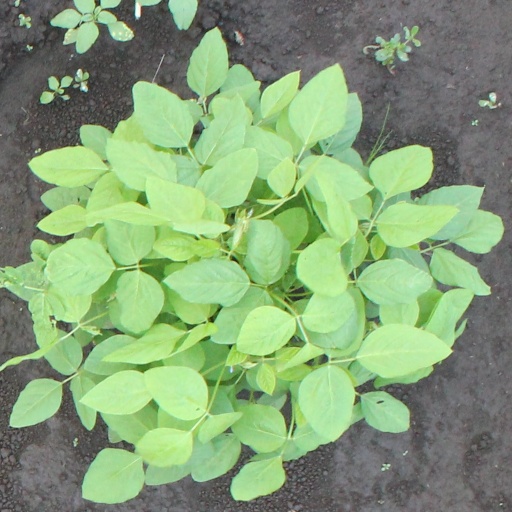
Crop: soybean